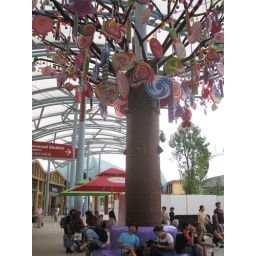
supporting columns outside the candylicious store were decked in lollipop fruit and brown plastic